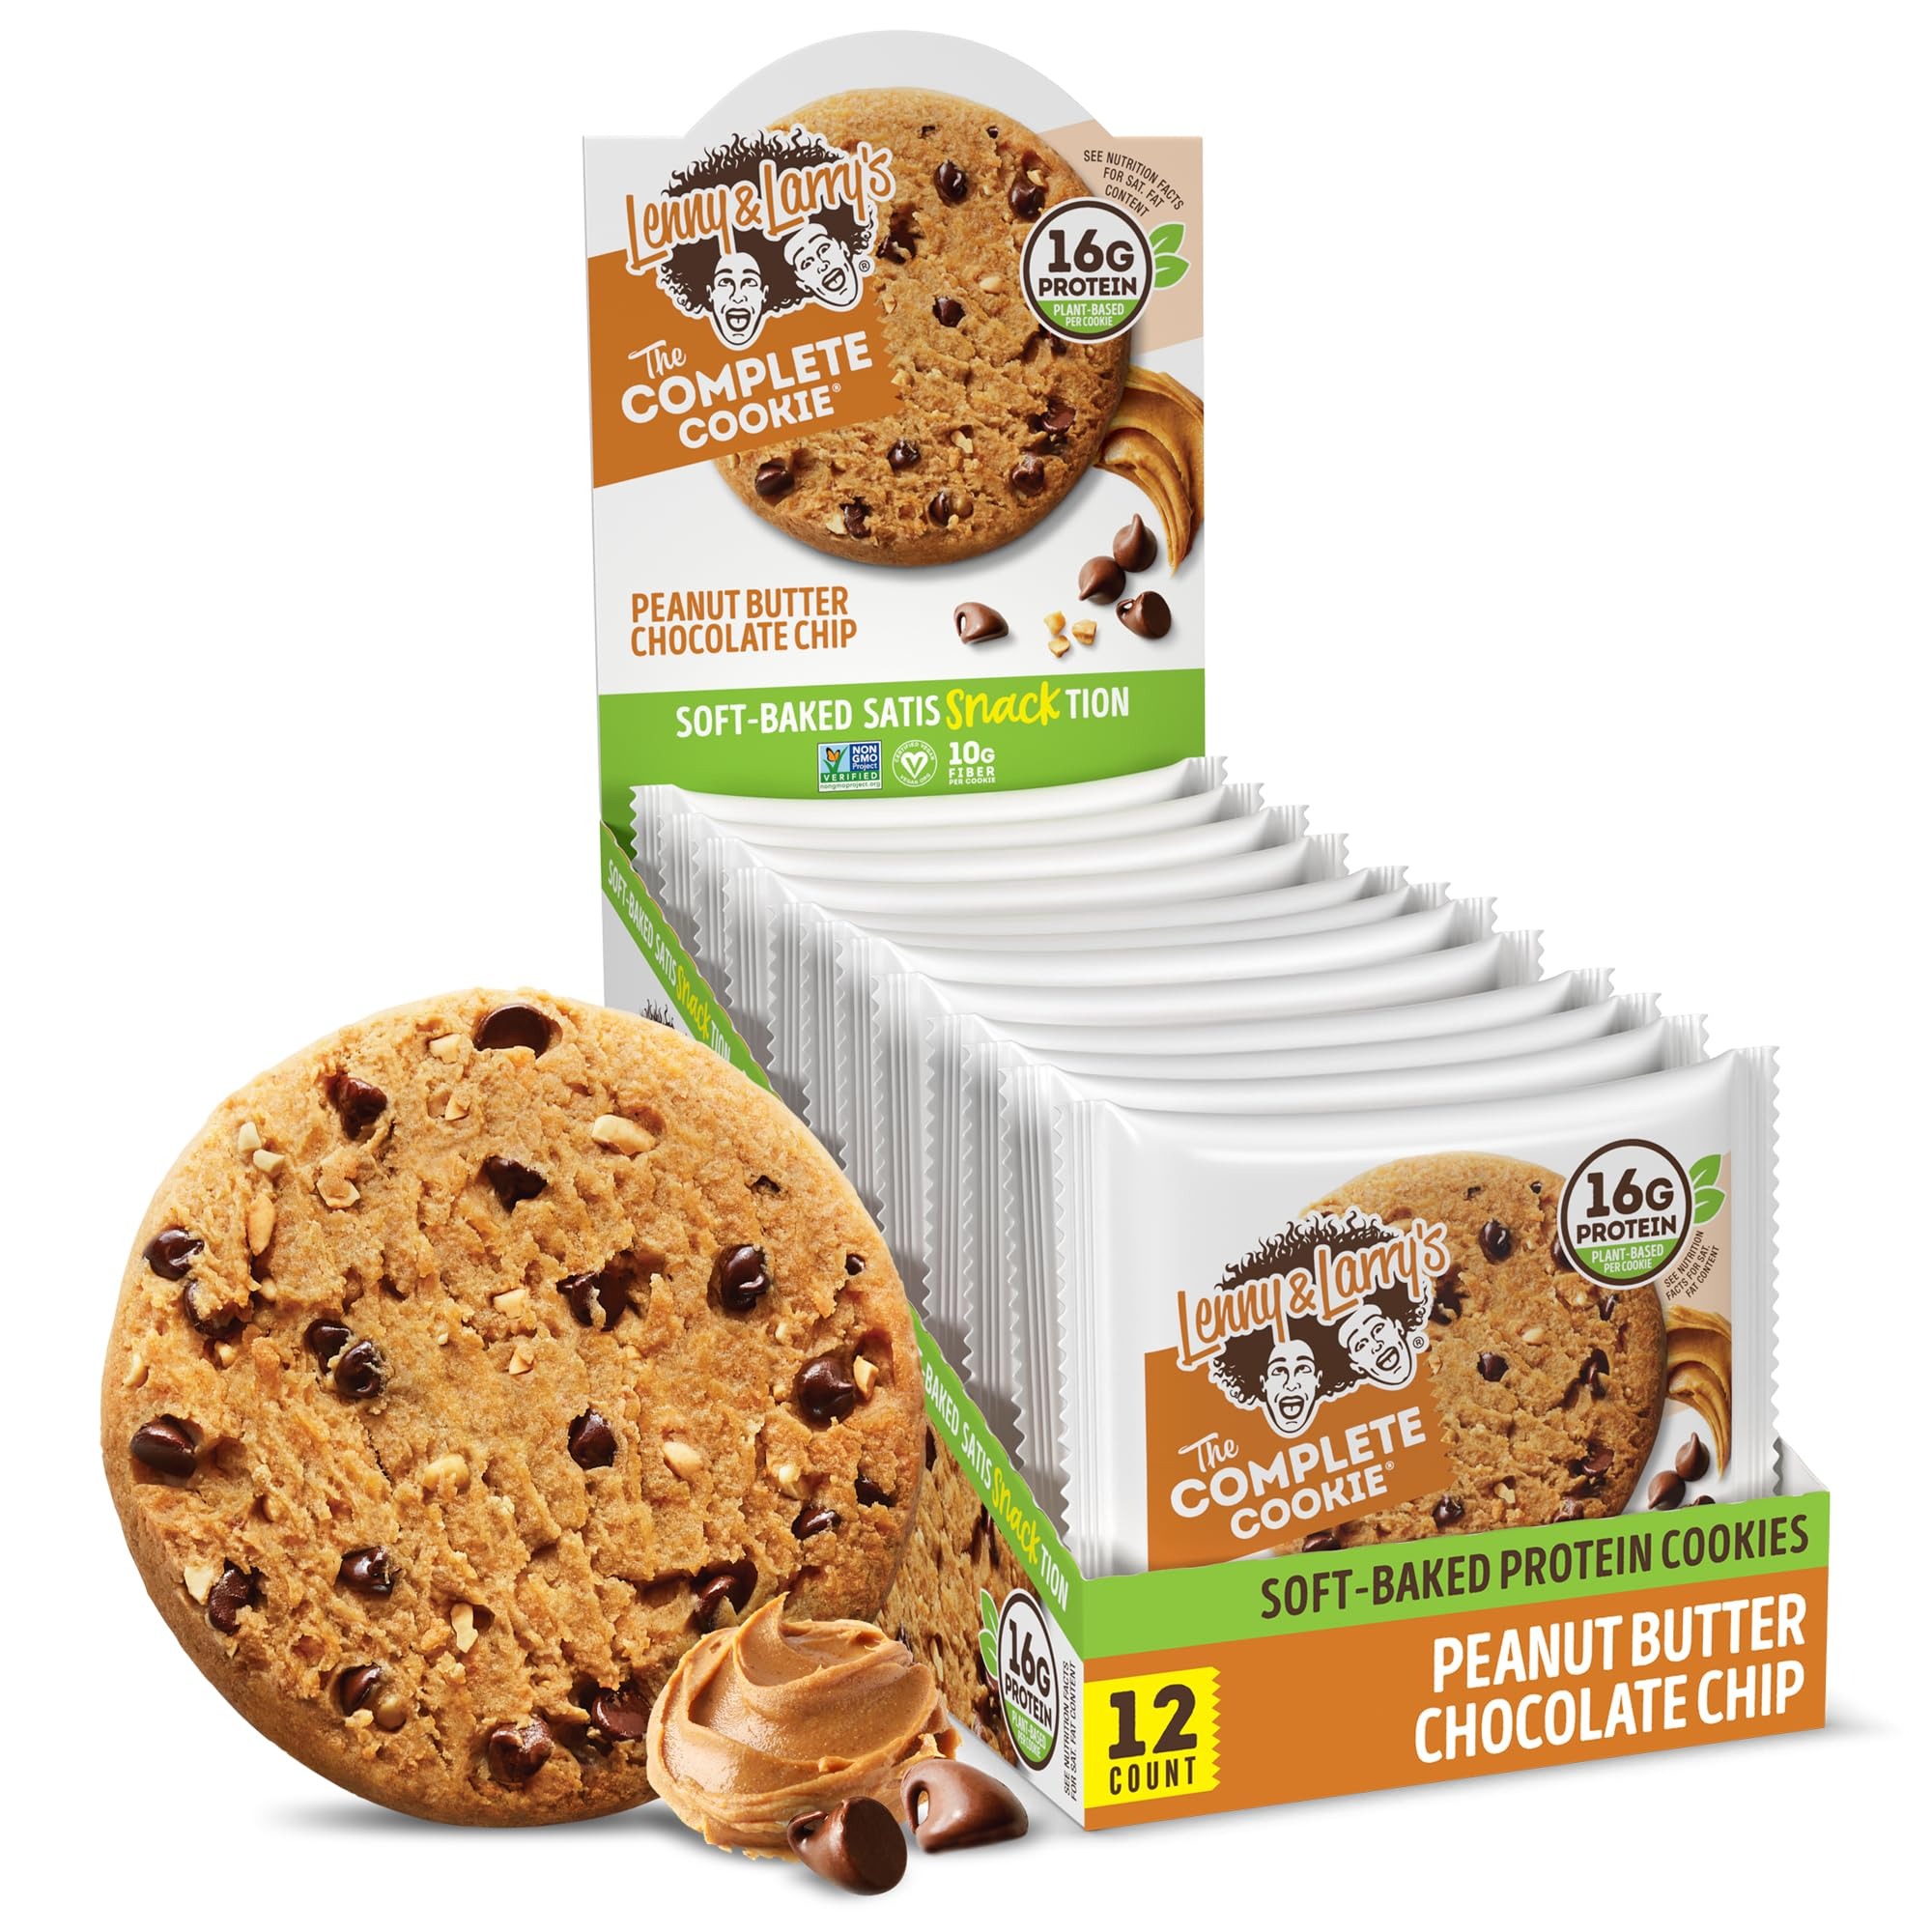
Item Name: Lenny & Larry's The Complete Cookie, Peanut Butter Chocolate Chip, Soft Baked, 16g Plant Protein, Vegan, Non-GMO, 4 Ounce Cookie (Pack of 12)
Bullet Point 1: BETTER FOR YOU: The Complete Cookie is a tasty and filling choice for a healthier snack option. Soft-baked and Certified Vegan, this cookie is a convenient source of plant-based proteins that taste downright delicious.
Bullet Point 2: CERTIFIED VEGAN PROTEIN COOKIE: This snack includes 16g of plant-based protein and 10g of fiber per cookie (4oz)
Bullet Point 3: Plant Based Protein: With 16g of plant based proteins and 10g of fiber, The Complete Cookie will not only satisfy your tummy and sweet tooth but also your peace of mind
Bullet Point 4: BETTER FOR YOU: The Complete Cookie is a tasty and filling choice for a healthier snack option. Soft-baked and Certified Vegan, this cookie is a convenient source of plant-based proteins that taste downright delicious.
Bullet Point 5: 12 Pack: With your order, you will receive a box of 12 delicious 4oz cookies; What are you waiting for? Join in on the YUM
Value: 48.0
Unit: Ounce

Price: 22.95